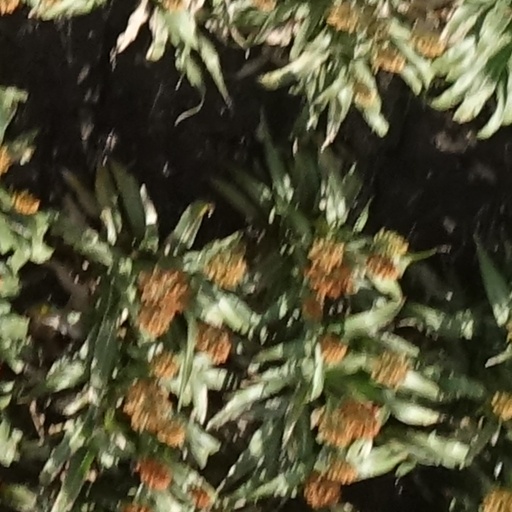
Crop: sorghum